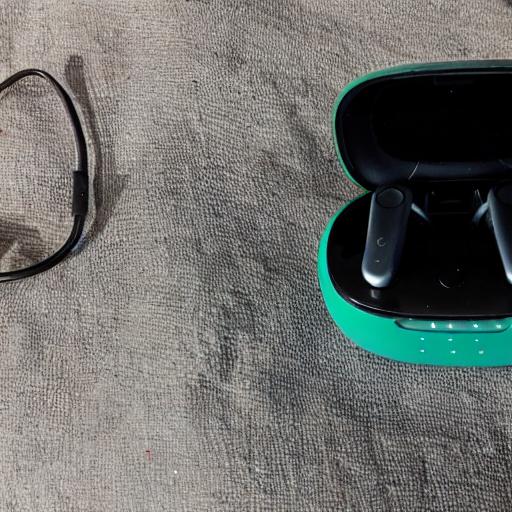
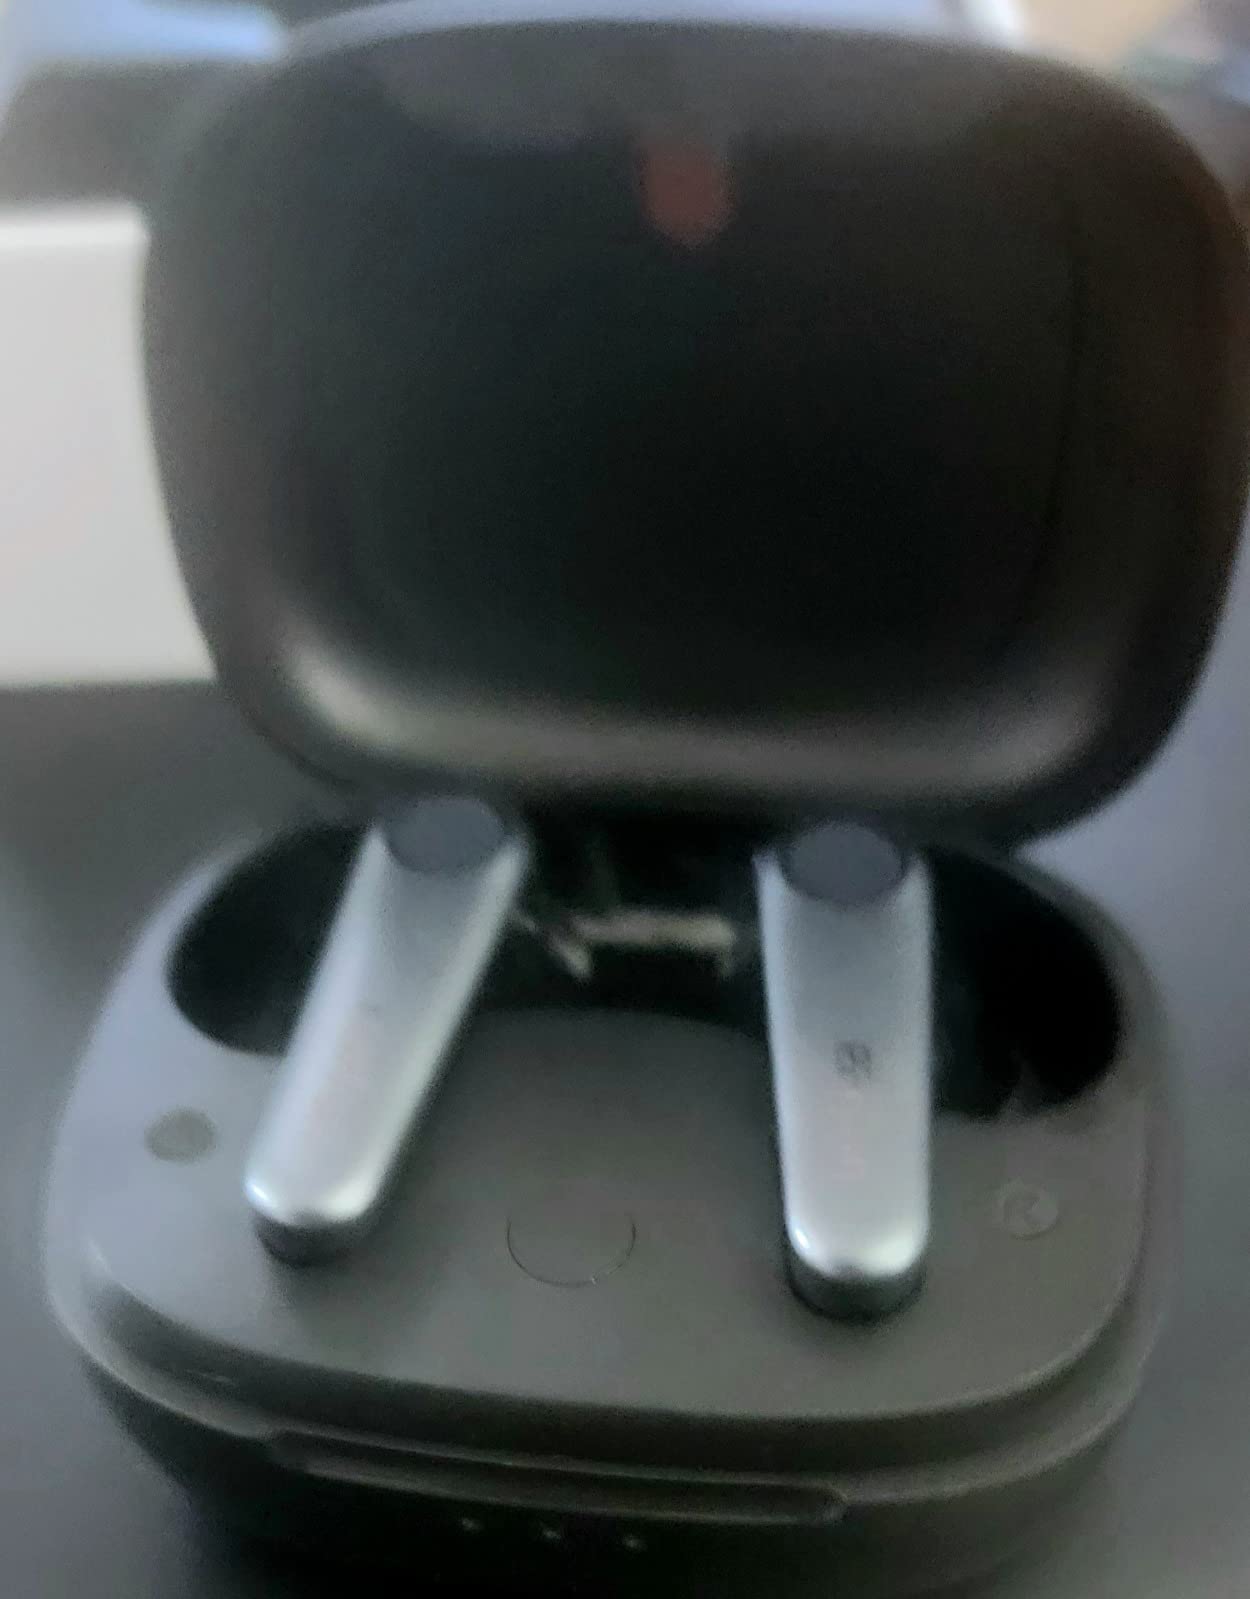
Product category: earbuds
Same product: no